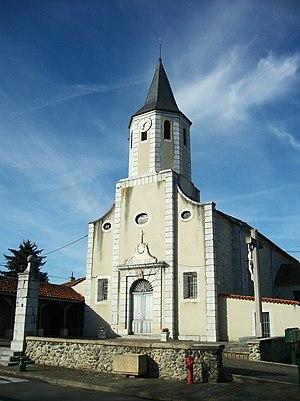
église
Pointis-de-Rivière est une commune française située dans le département de la Haute-Garonne, en région Occitanie.
La liste des églises de la Haute-Garonne recense de manière exhaustive les églises situées dans le département français de la Haute-Garonne.